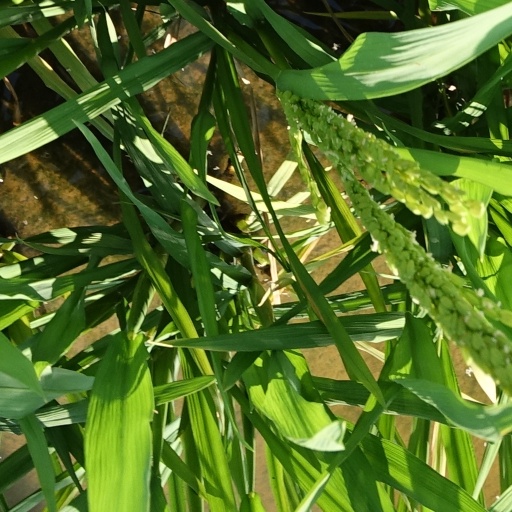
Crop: rice